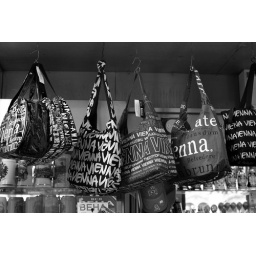
Vienna bags in black and white